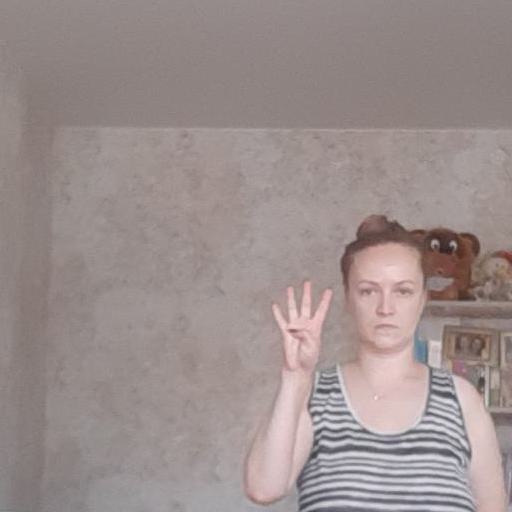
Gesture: four